Clarence Hudson White

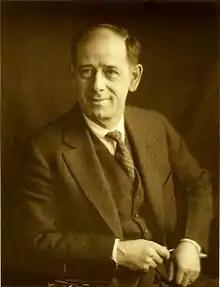

Clarence Hudson White (April 8, 1871 – July 8, 1925) was an American photographer, teacher and a founding member of the Photo-Secession movement. He grew up in small towns in Ohio, where his primary influences were his family and the social life of rural America. After visiting the World's Columbian Exposition in Chicago in 1893, he took up photography. Although he was completely self-taught in the medium, within a few years he was internationally known for his pictorial photographs that captured the spirit and sentimentality of America in the early twentieth century.